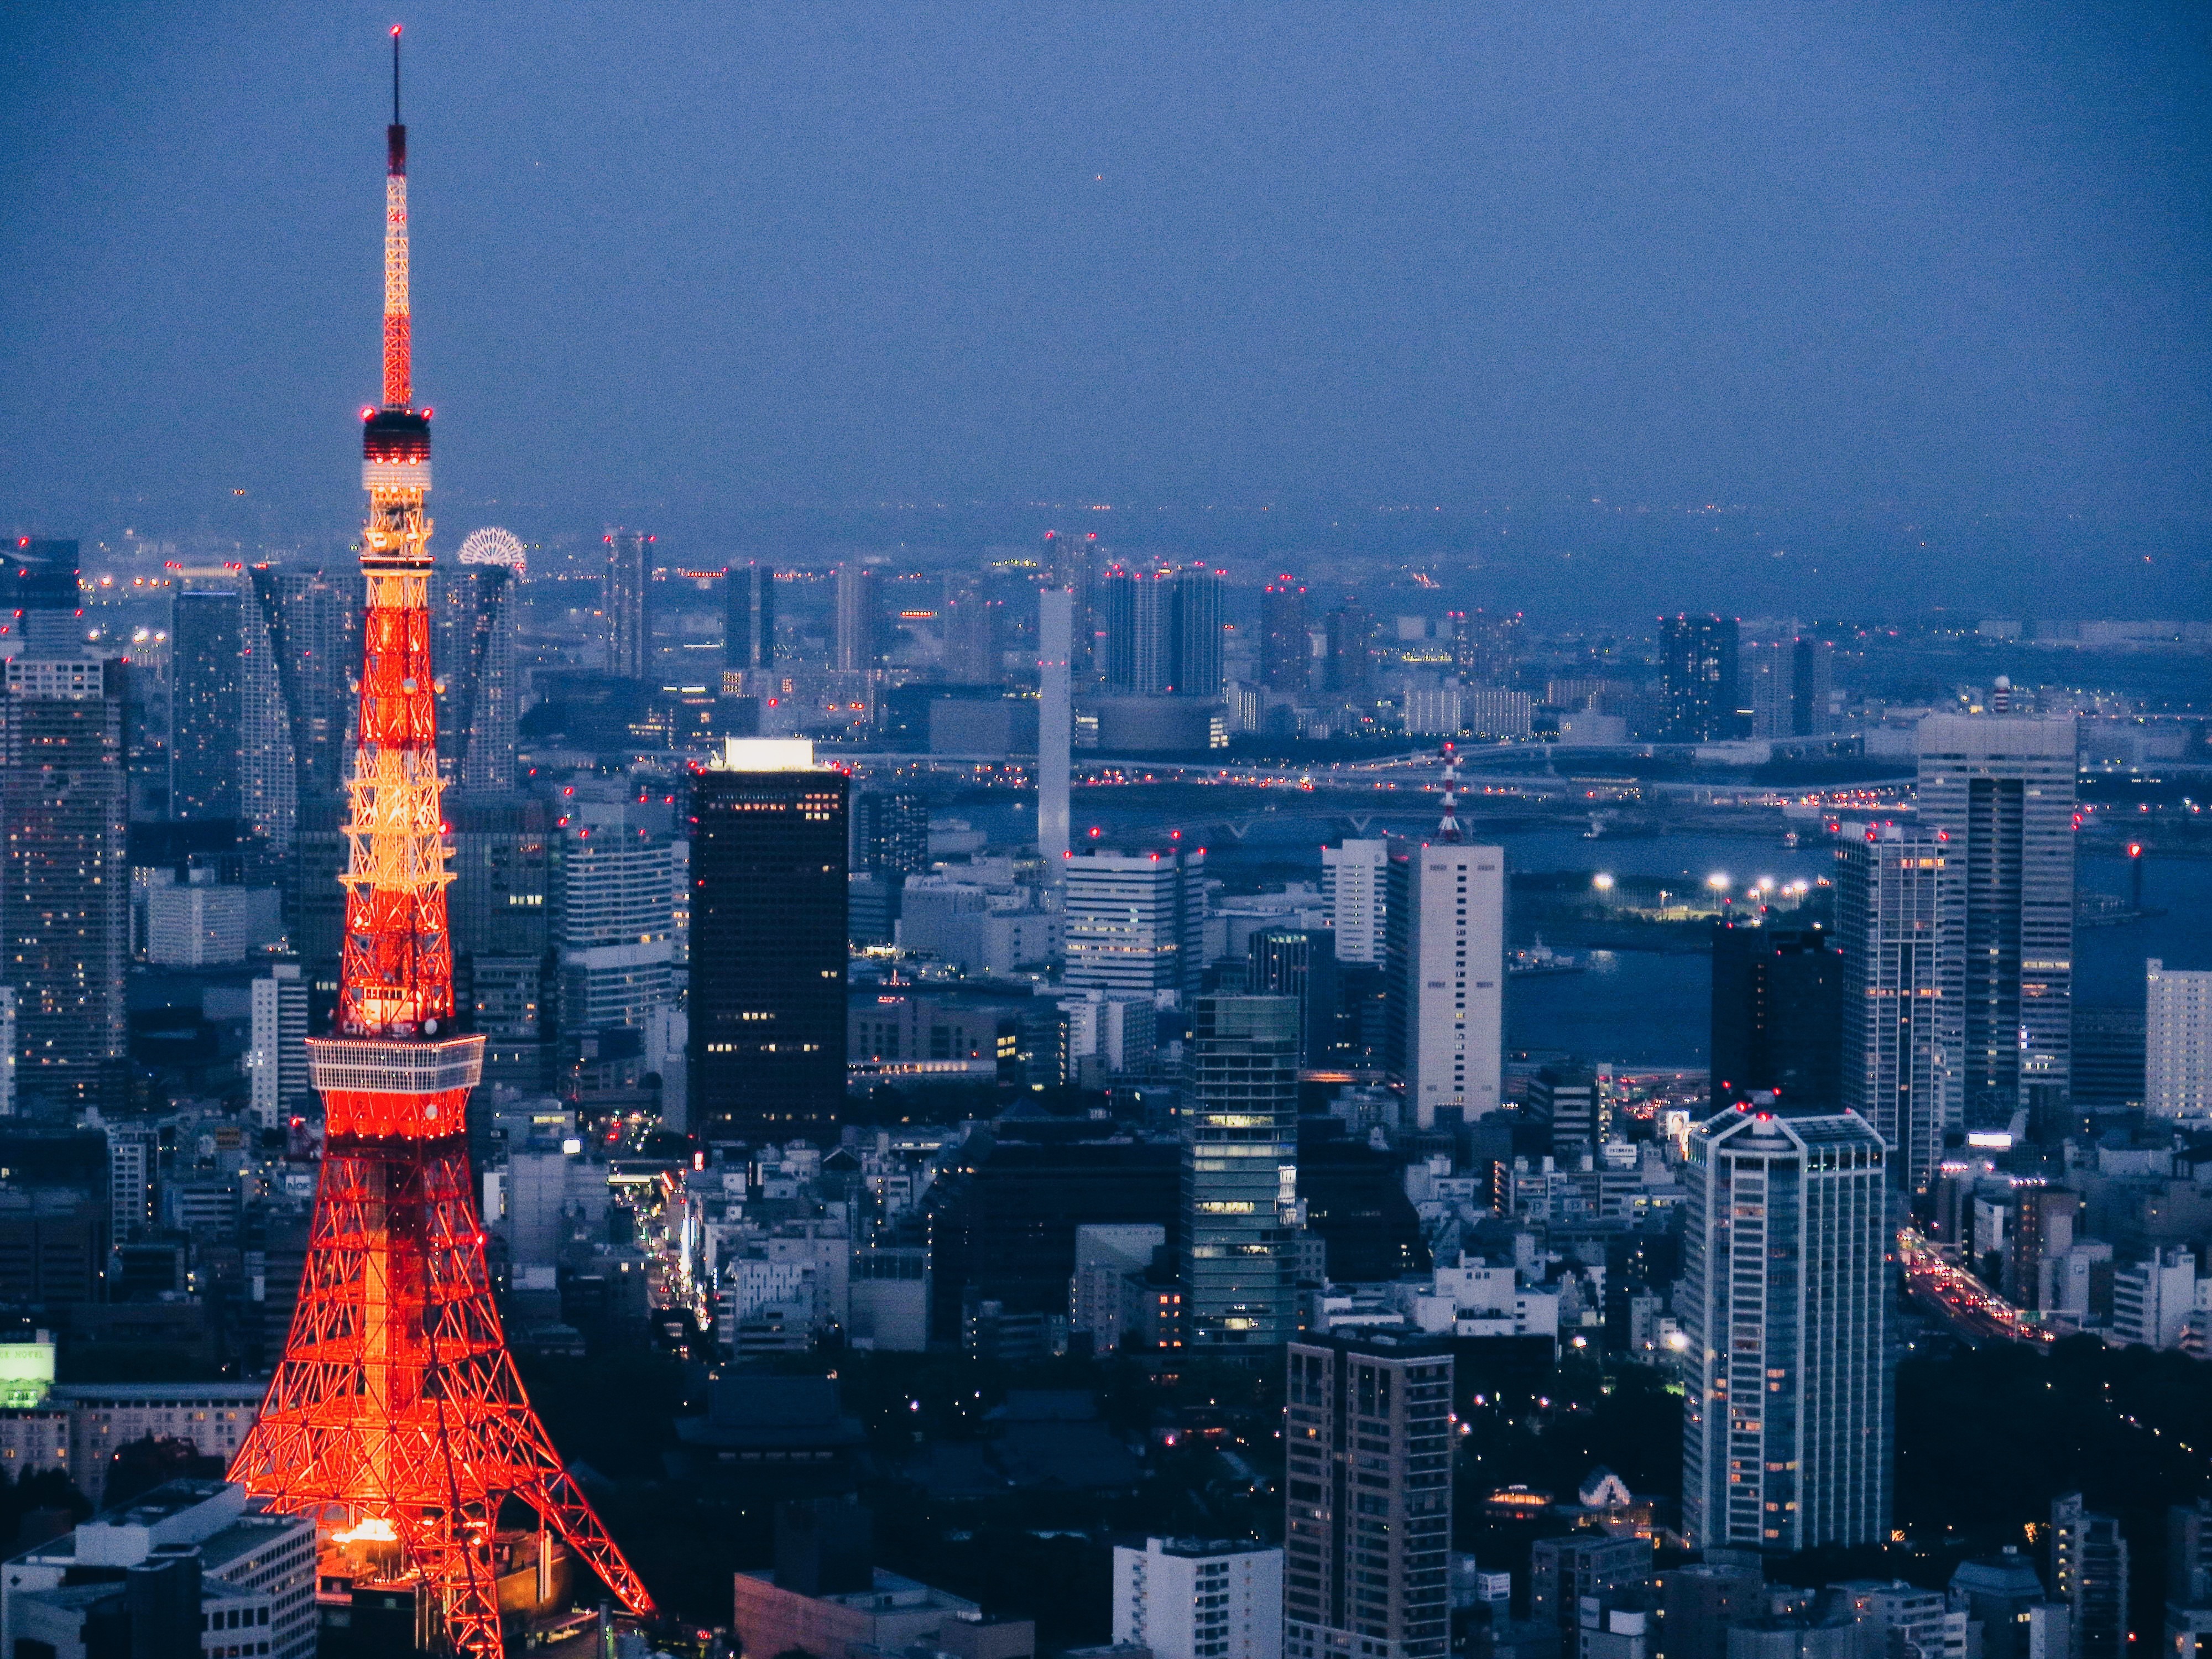
horizon, skyline, night, city, skyscraper, cityscape, downtown, dusk, evening, tower, landmark, tower block, metropolis, aerial photography, urban area, human settlement, atmosphere of earth, metropolitan area